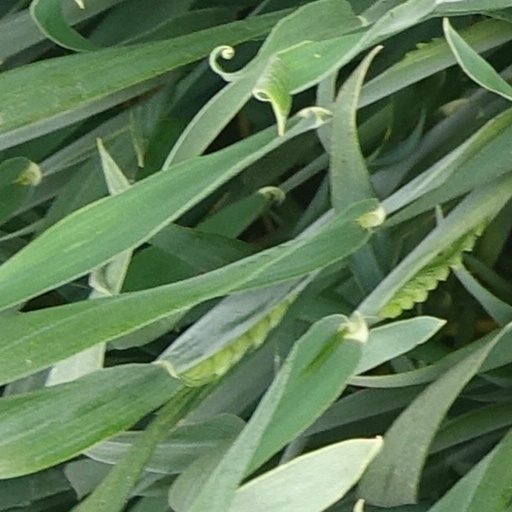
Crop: wheat